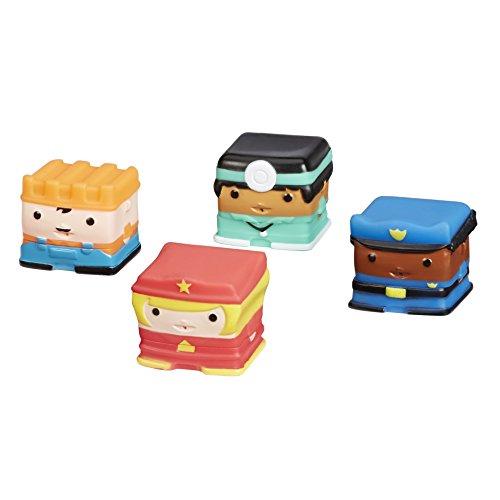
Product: Alex Bath People Block Squirters Kids Bath Toy
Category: Toys & Games | Baby & Toddler Toys | Bath Toys
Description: Have a block party in the tub.
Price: $12.61 $ 12 . 61
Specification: ProductDimensions:10x2.5x8inches|ItemWeight:7ounces|ShippingWeight:2.35pounds|ASIN:B00021PUGQ|Californiaresidents:ClickhereforProposition65warning|Itemmodelnumber:200101-5|Manufacturerrecommendedage:6months-12years